2023–24 UEFA Women's Nations League

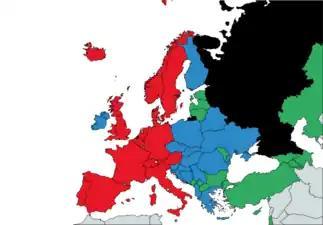
Teams league positions:

All 55 UEFA national teams were able to submit an entry for the competition by 23 March 2023 at the latest, which also acted as entry for UEFA Women's Euro 2025 qualifying. In total, 51 teams entered the competition. Russia were not permitted to enter the competition, as Russian teams were suspended indefinitely from UEFA and FIFA competitions since 28 February 2022 due to their country's invasion of Ukraine.